Hazadiah Smith House

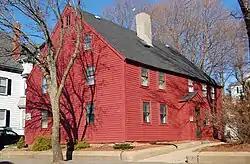
Hazadiah Smith House

The Hazadiah Smith House is a historic First Period house in Beverly, Massachusetts. The 2.5-story wood-frame house was built c. 1686, probably by Hazadiah Smith, whose profession is frequently listed in contemporary records as a builder or housewright. It is possible that he was responsible for a number of surviving First Period houses that survive in Beverly. This particular house, which he is believed to have lived in, was built with a two cell center chimney plan, and then extended to the rear at a later date, replacing the roof and leaving the chimney protruding from the front roof slope.